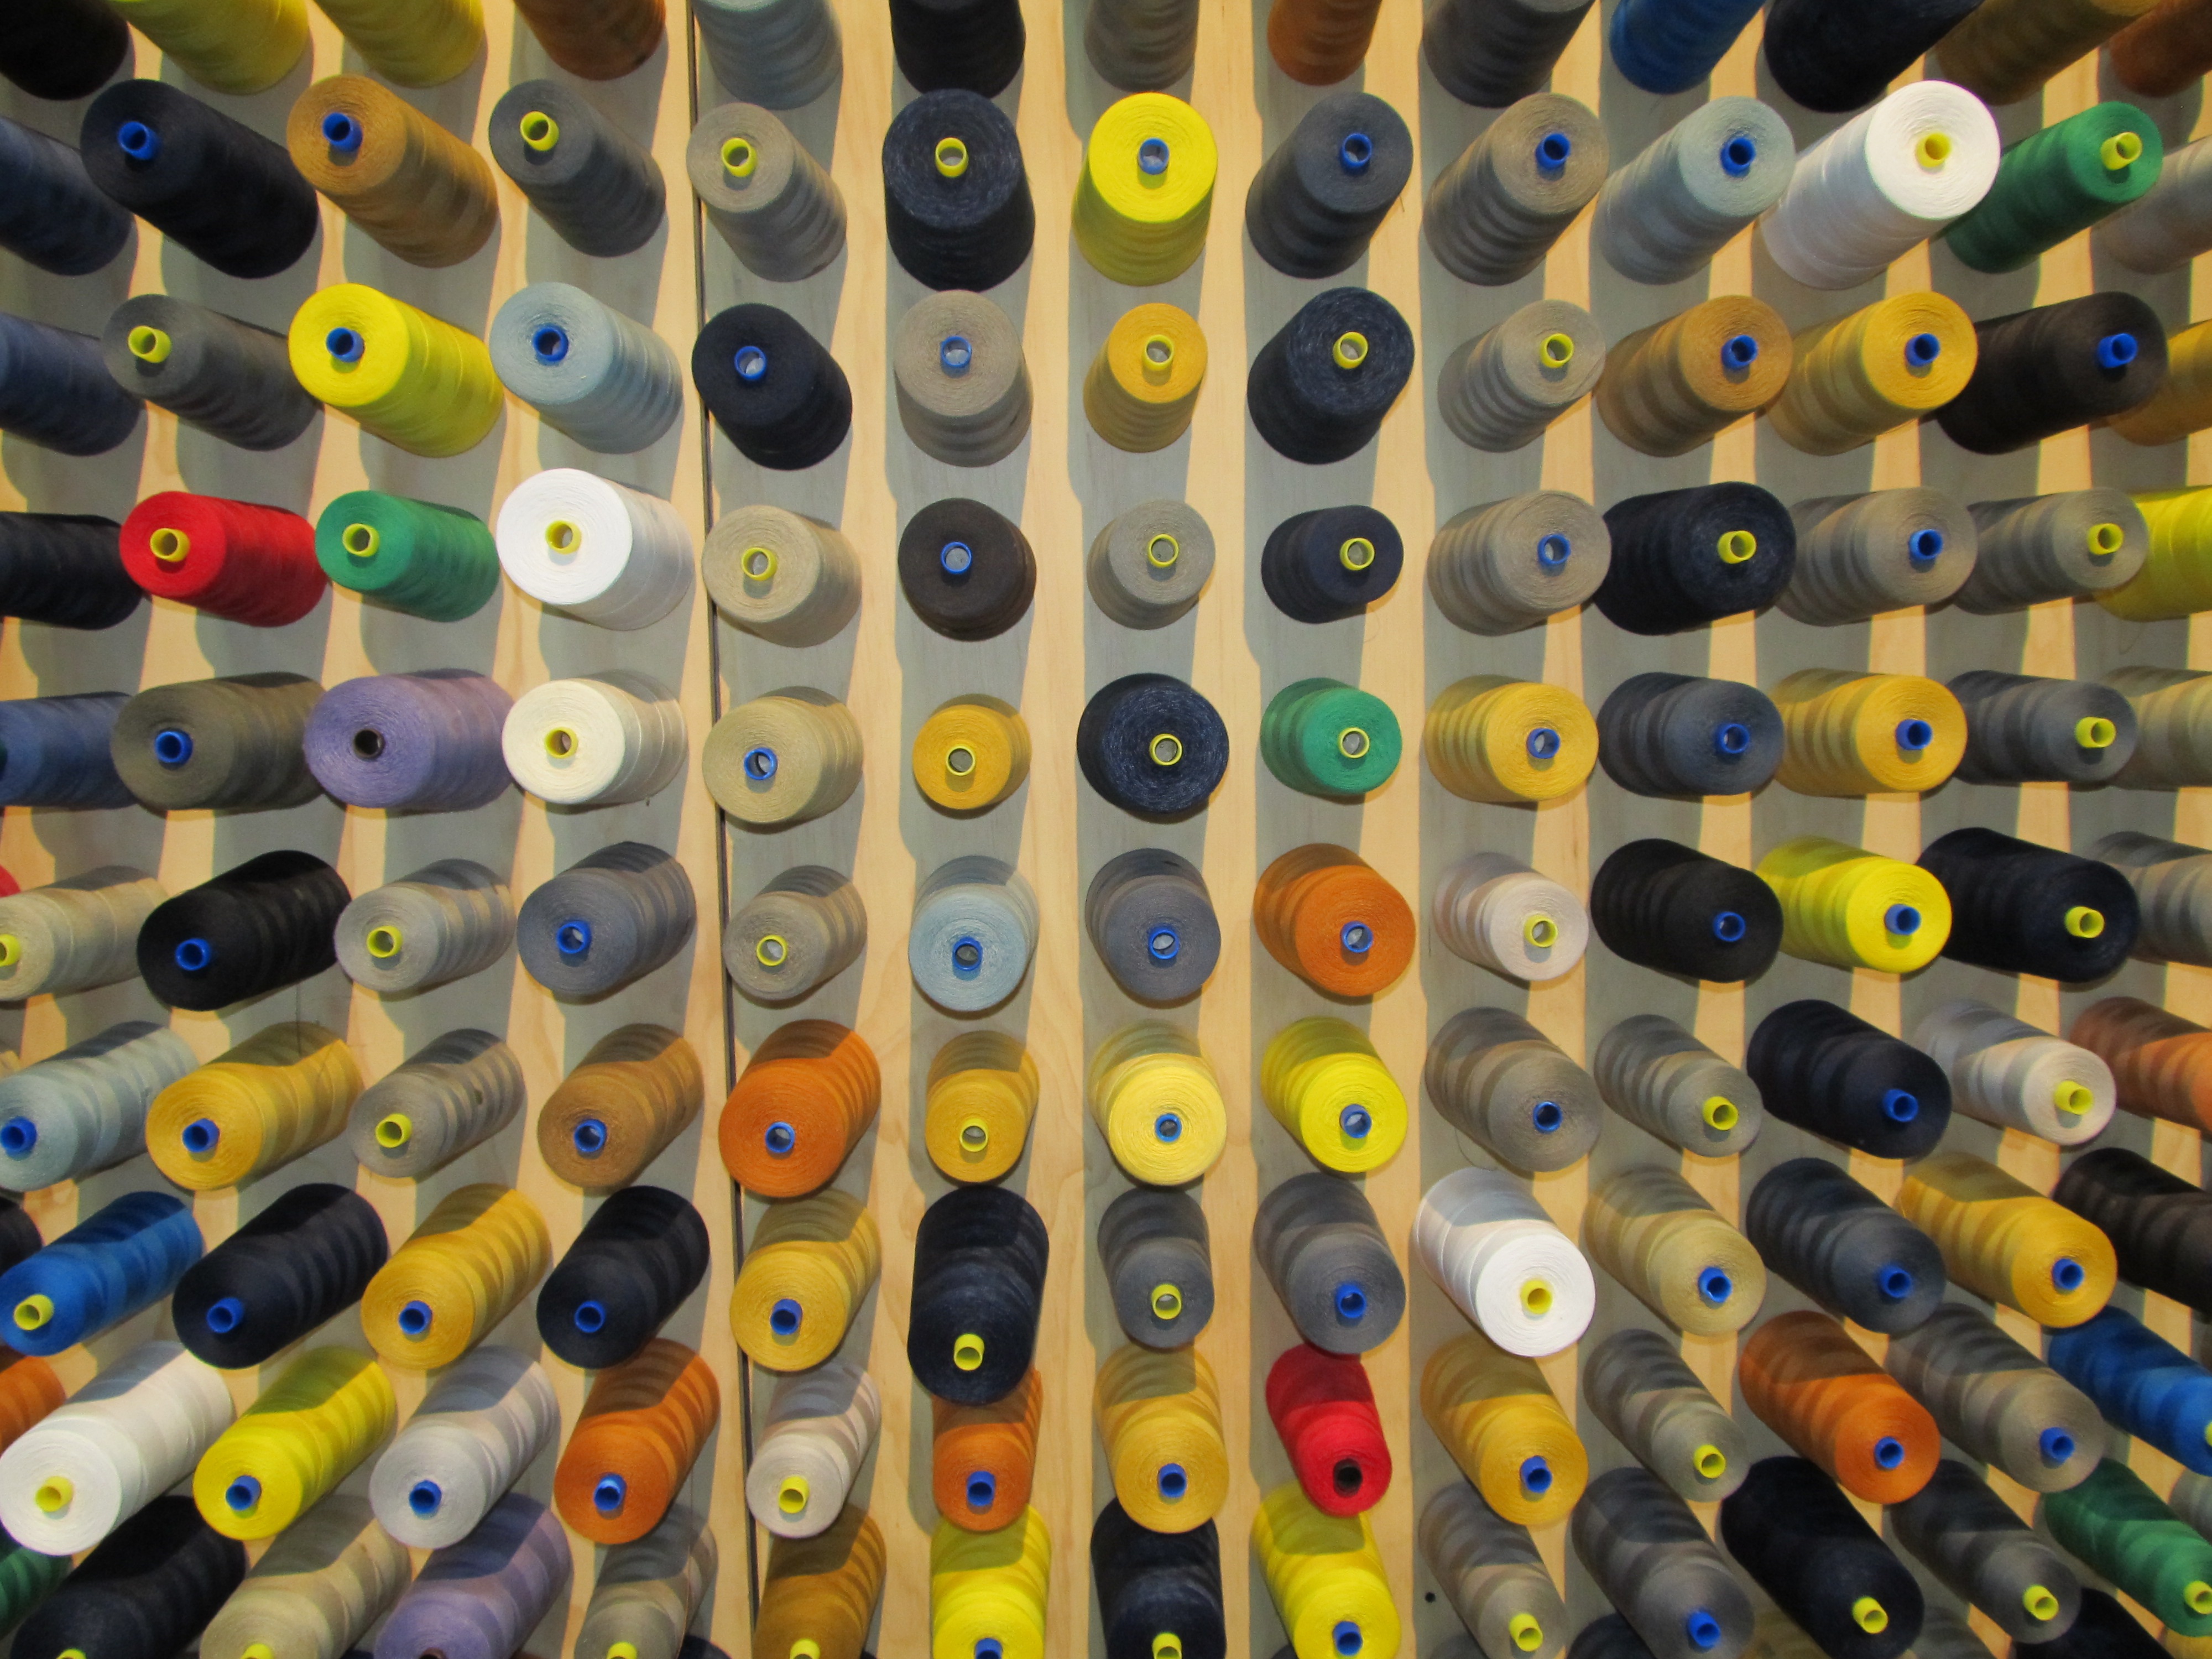
bird, green, color, blue, yellow, toy, material, circle, sewing, spool, thread, art, shape